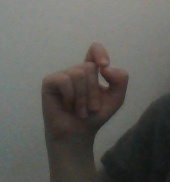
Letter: fa